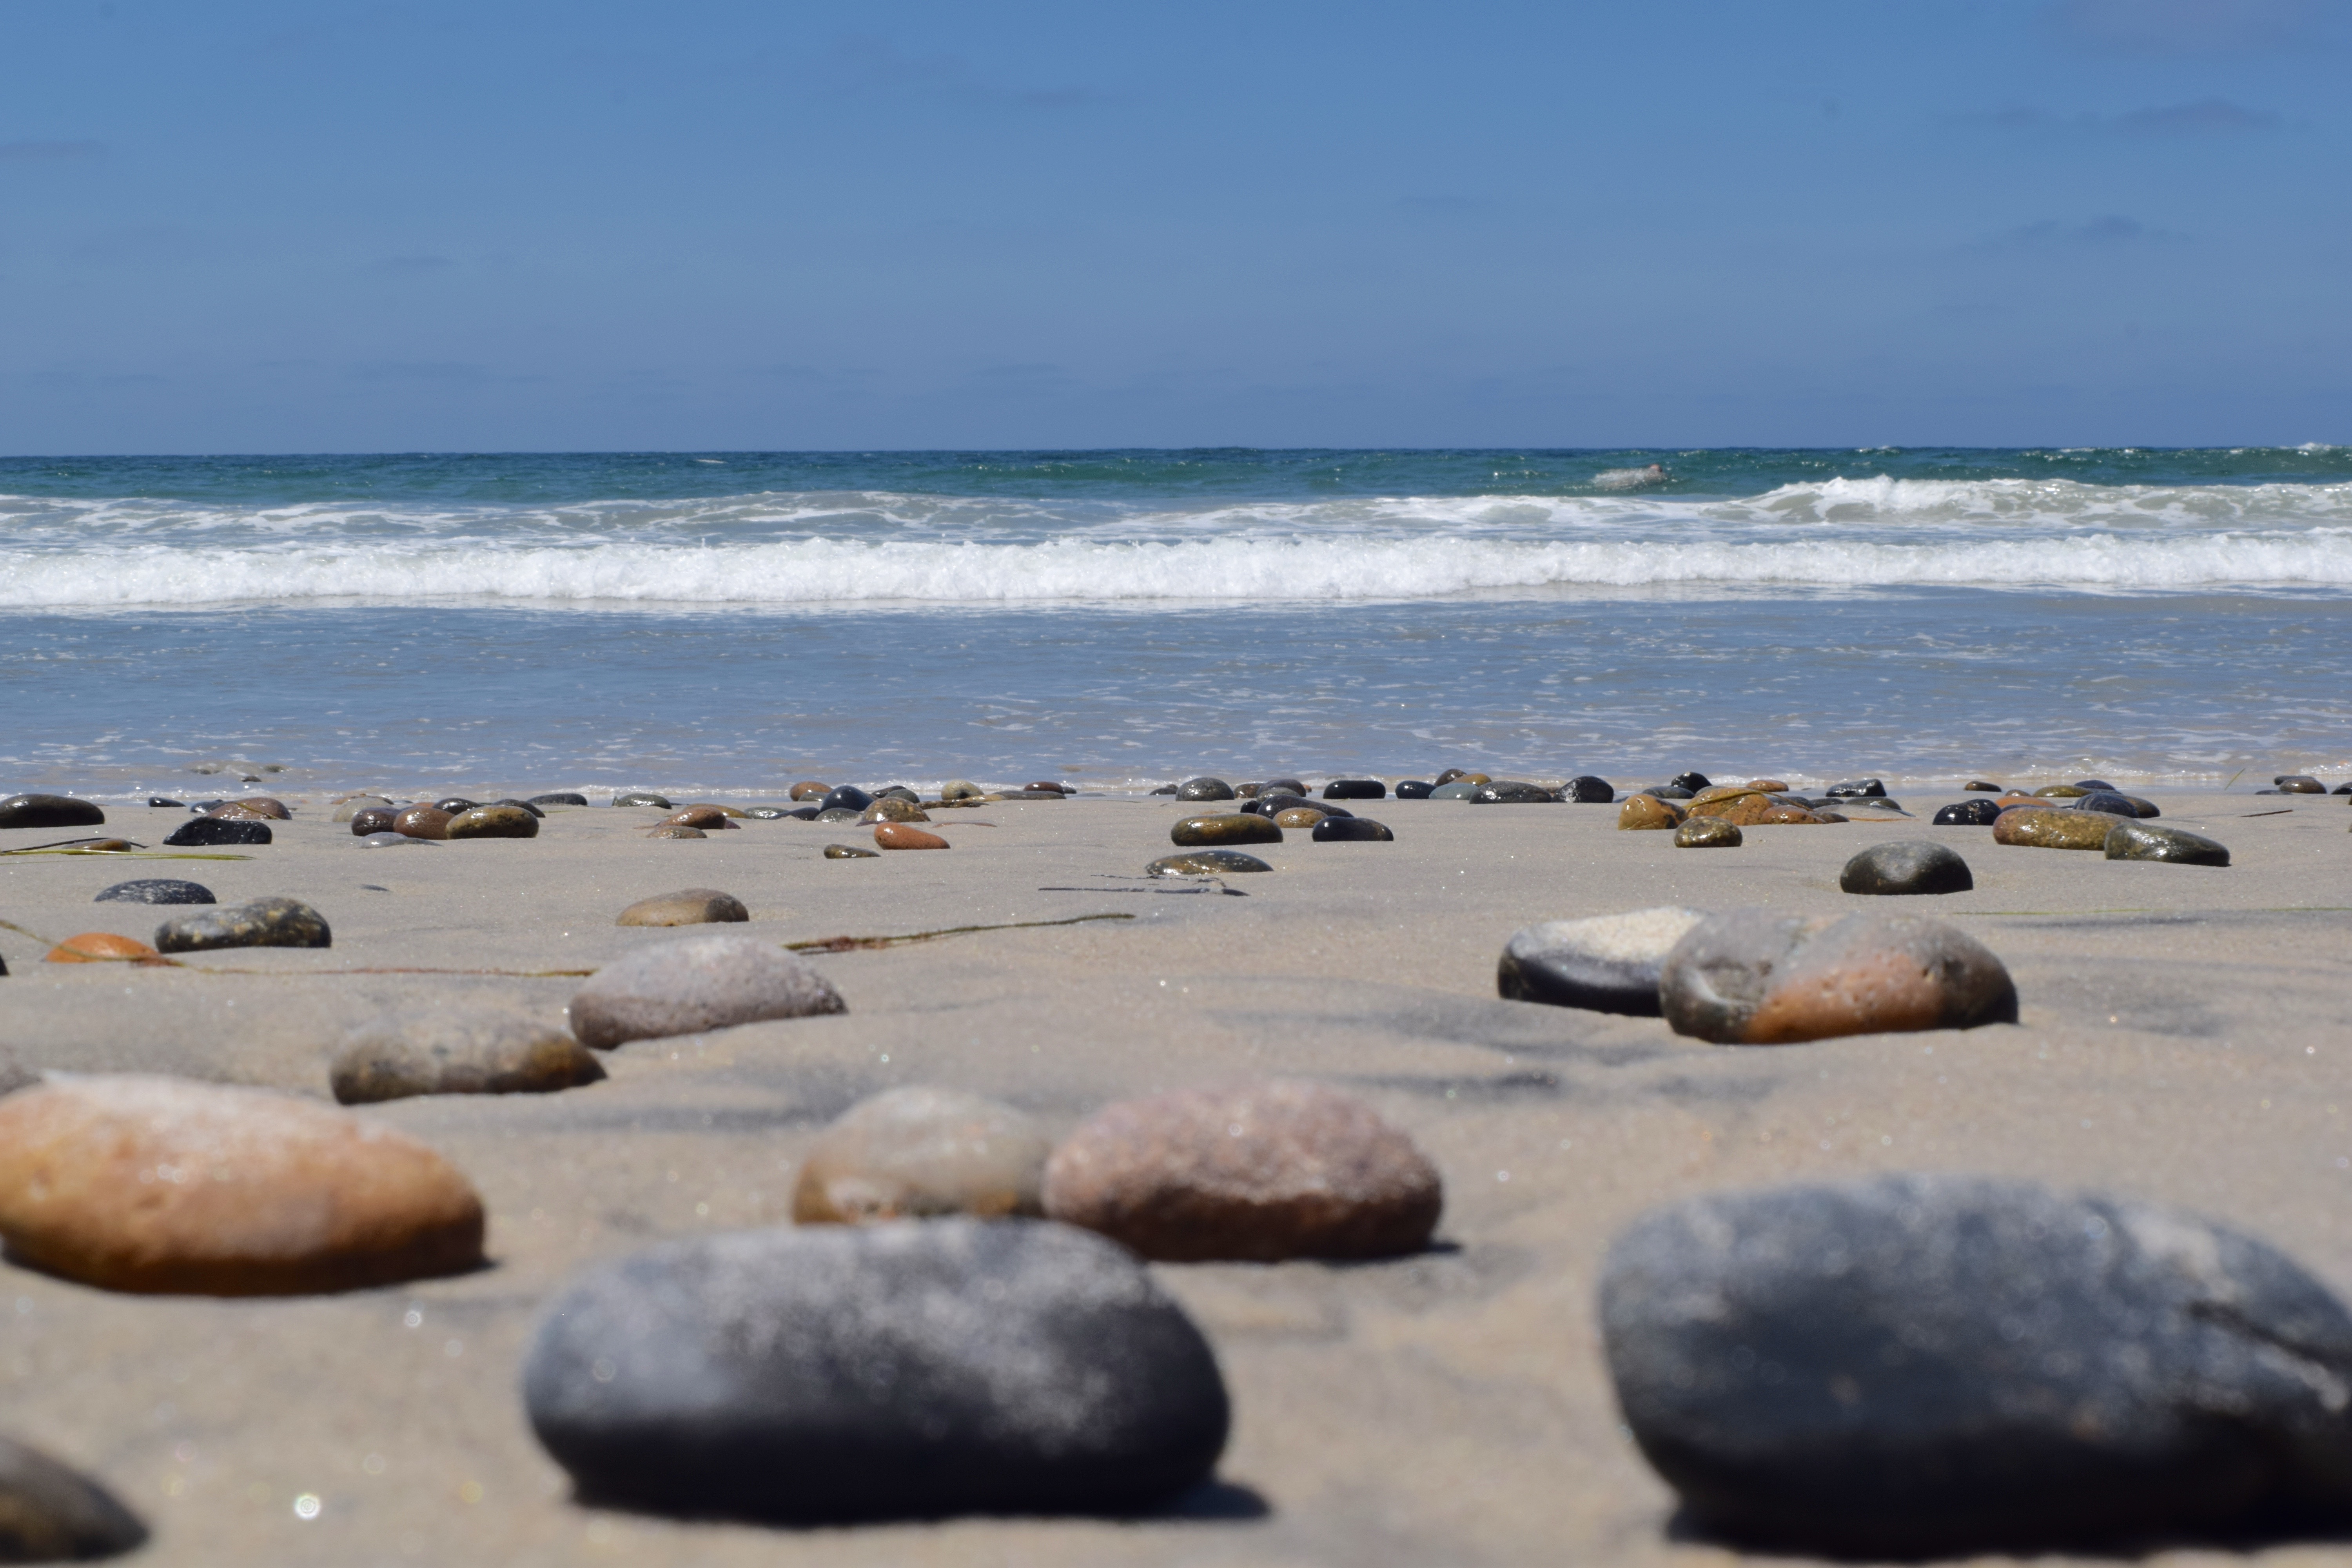
beach, sea, coast, sand, rock, ocean, shore, material, body of water, wind wave